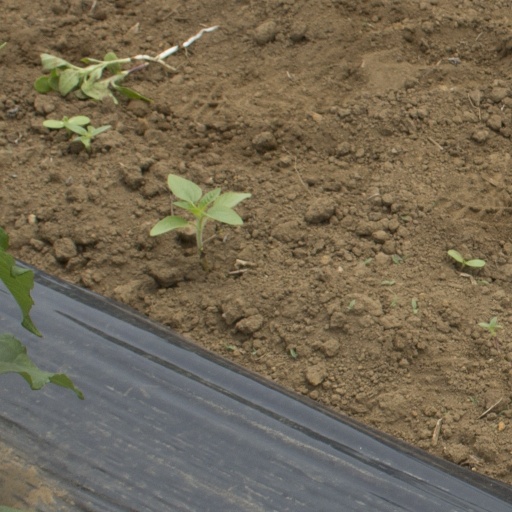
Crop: Jerusalem artichoke